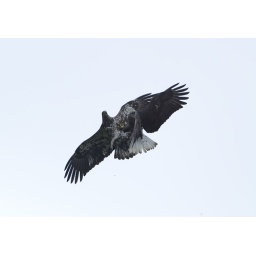
Locking up with the dreaded white clouds in the background.